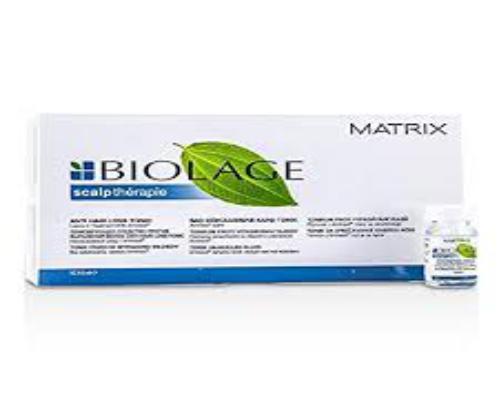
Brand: Biolage
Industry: Necessities